Fife Symington

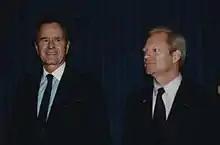
Symington with then-U.S. President George H. W. Bush at a fundraiser at the Madison Hotel in Phoenix in February 1991.

Symington was sworn into office on March 6, 1991, becoming Arizona's fourth governor in five years. Symington's first budget as governor, which totaled more than $3.5 billion, was successfully passed through the state legislature, earning him "high marks" from political analysts at the time, due to its lack of tax increases, as well as for its halting of an incineration project. The project had caused controversy due to the amount of hazardous waste that was being created. Symington also established an extensive review of its human resources management, and created the State Long-Term improved Management Project (known as Project SLIM). The goal of the project was to reduce the size of the state government and decrease spending. Recommendations that were made as a result of the project included methods for improving the hiring process, improving training, providing alternative processes for employee appeals, reducing overall employment, and upgrading the classification, pay, and benefits system, among other suggestions.